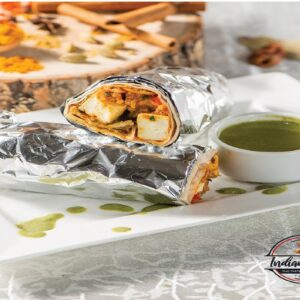
Dish: kathiroll